1923 Tour de France, Stage 1 to Stage 8

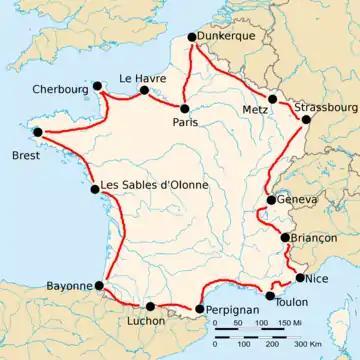
Route of the 1923 Tour de France

The 1923 Tour de France was the 17th edition of Tour de France, one of cycling's Grand Tours. The Tour began in Paris with a flat stage on 24 June, and Stage 8 occurred on 8 July with a flat stage to Toulon. The race finished in Paris on 22 July.